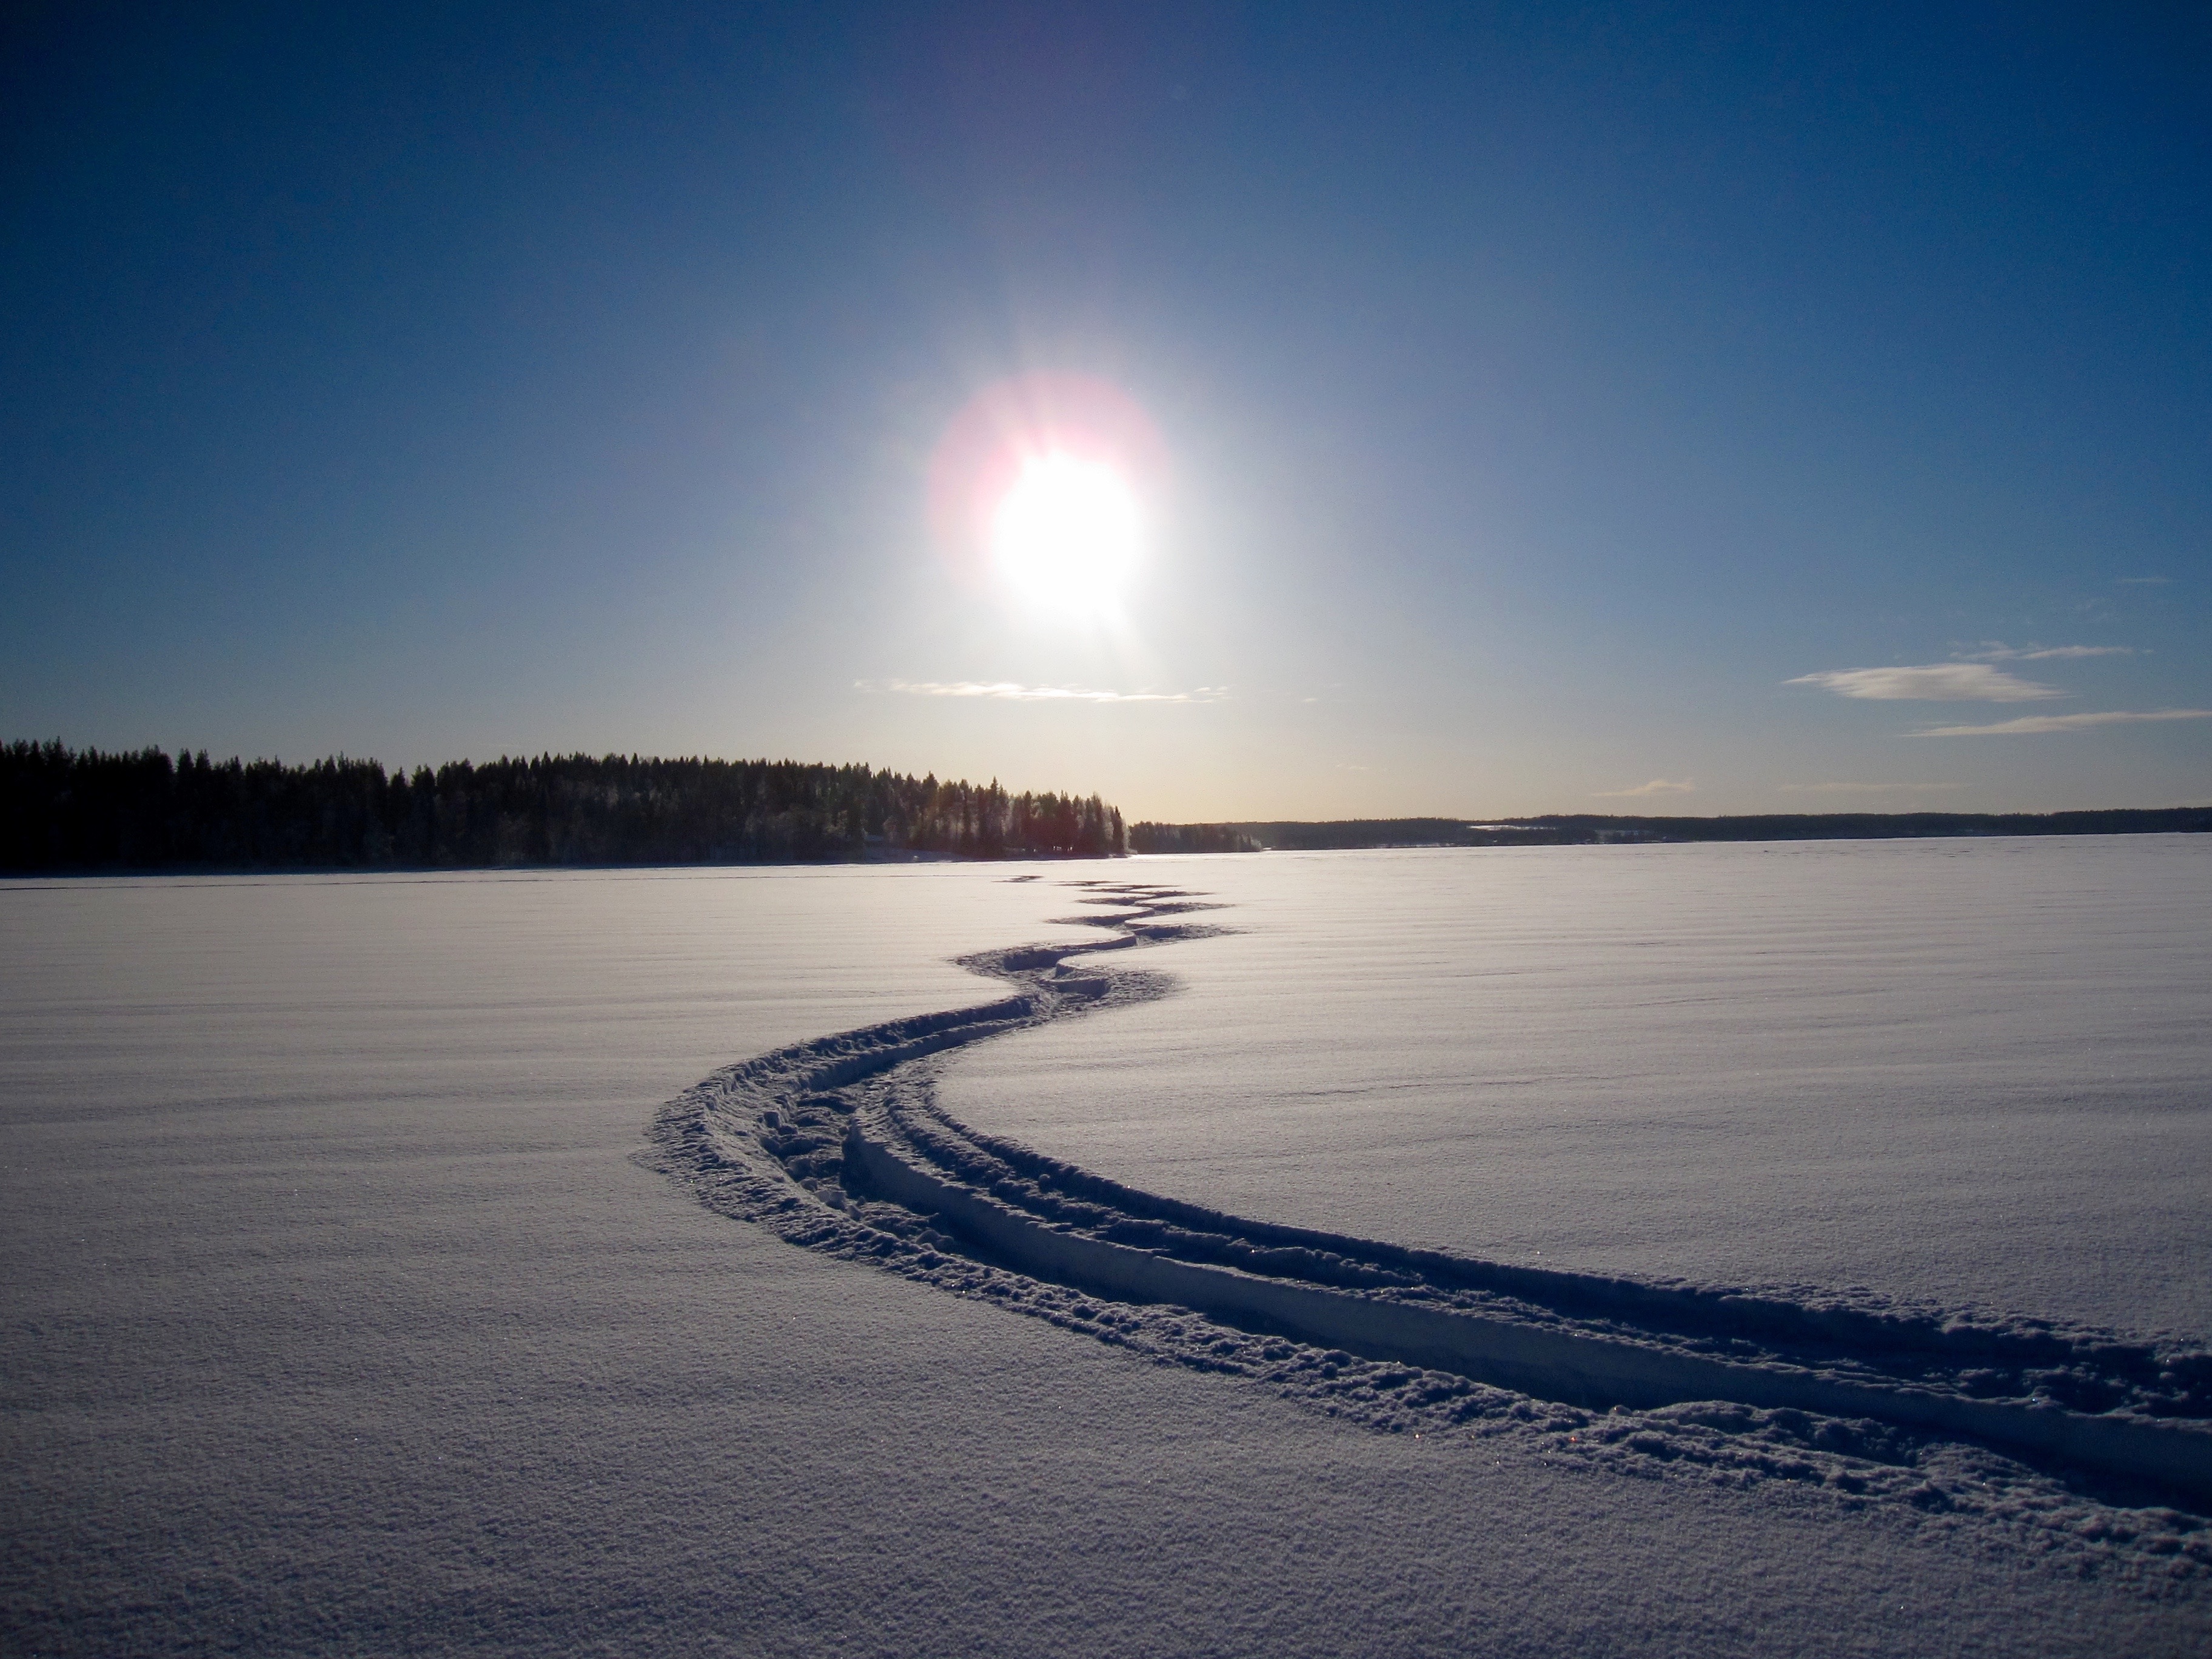
beach, sea, ocean, horizon, snow, winter, light, cloud, sun, track, sunrise, sunset, sunlight, morning, shore, wave, lake, dawn, atmosphere, dusk, ice, evening, reflection, weather, blue, arctic, solar, scooter, up, himmel, v sterbotten, slalom, atmospheric phenomenon, atmosphere of earth, snowmobile, backe, commodity swamp